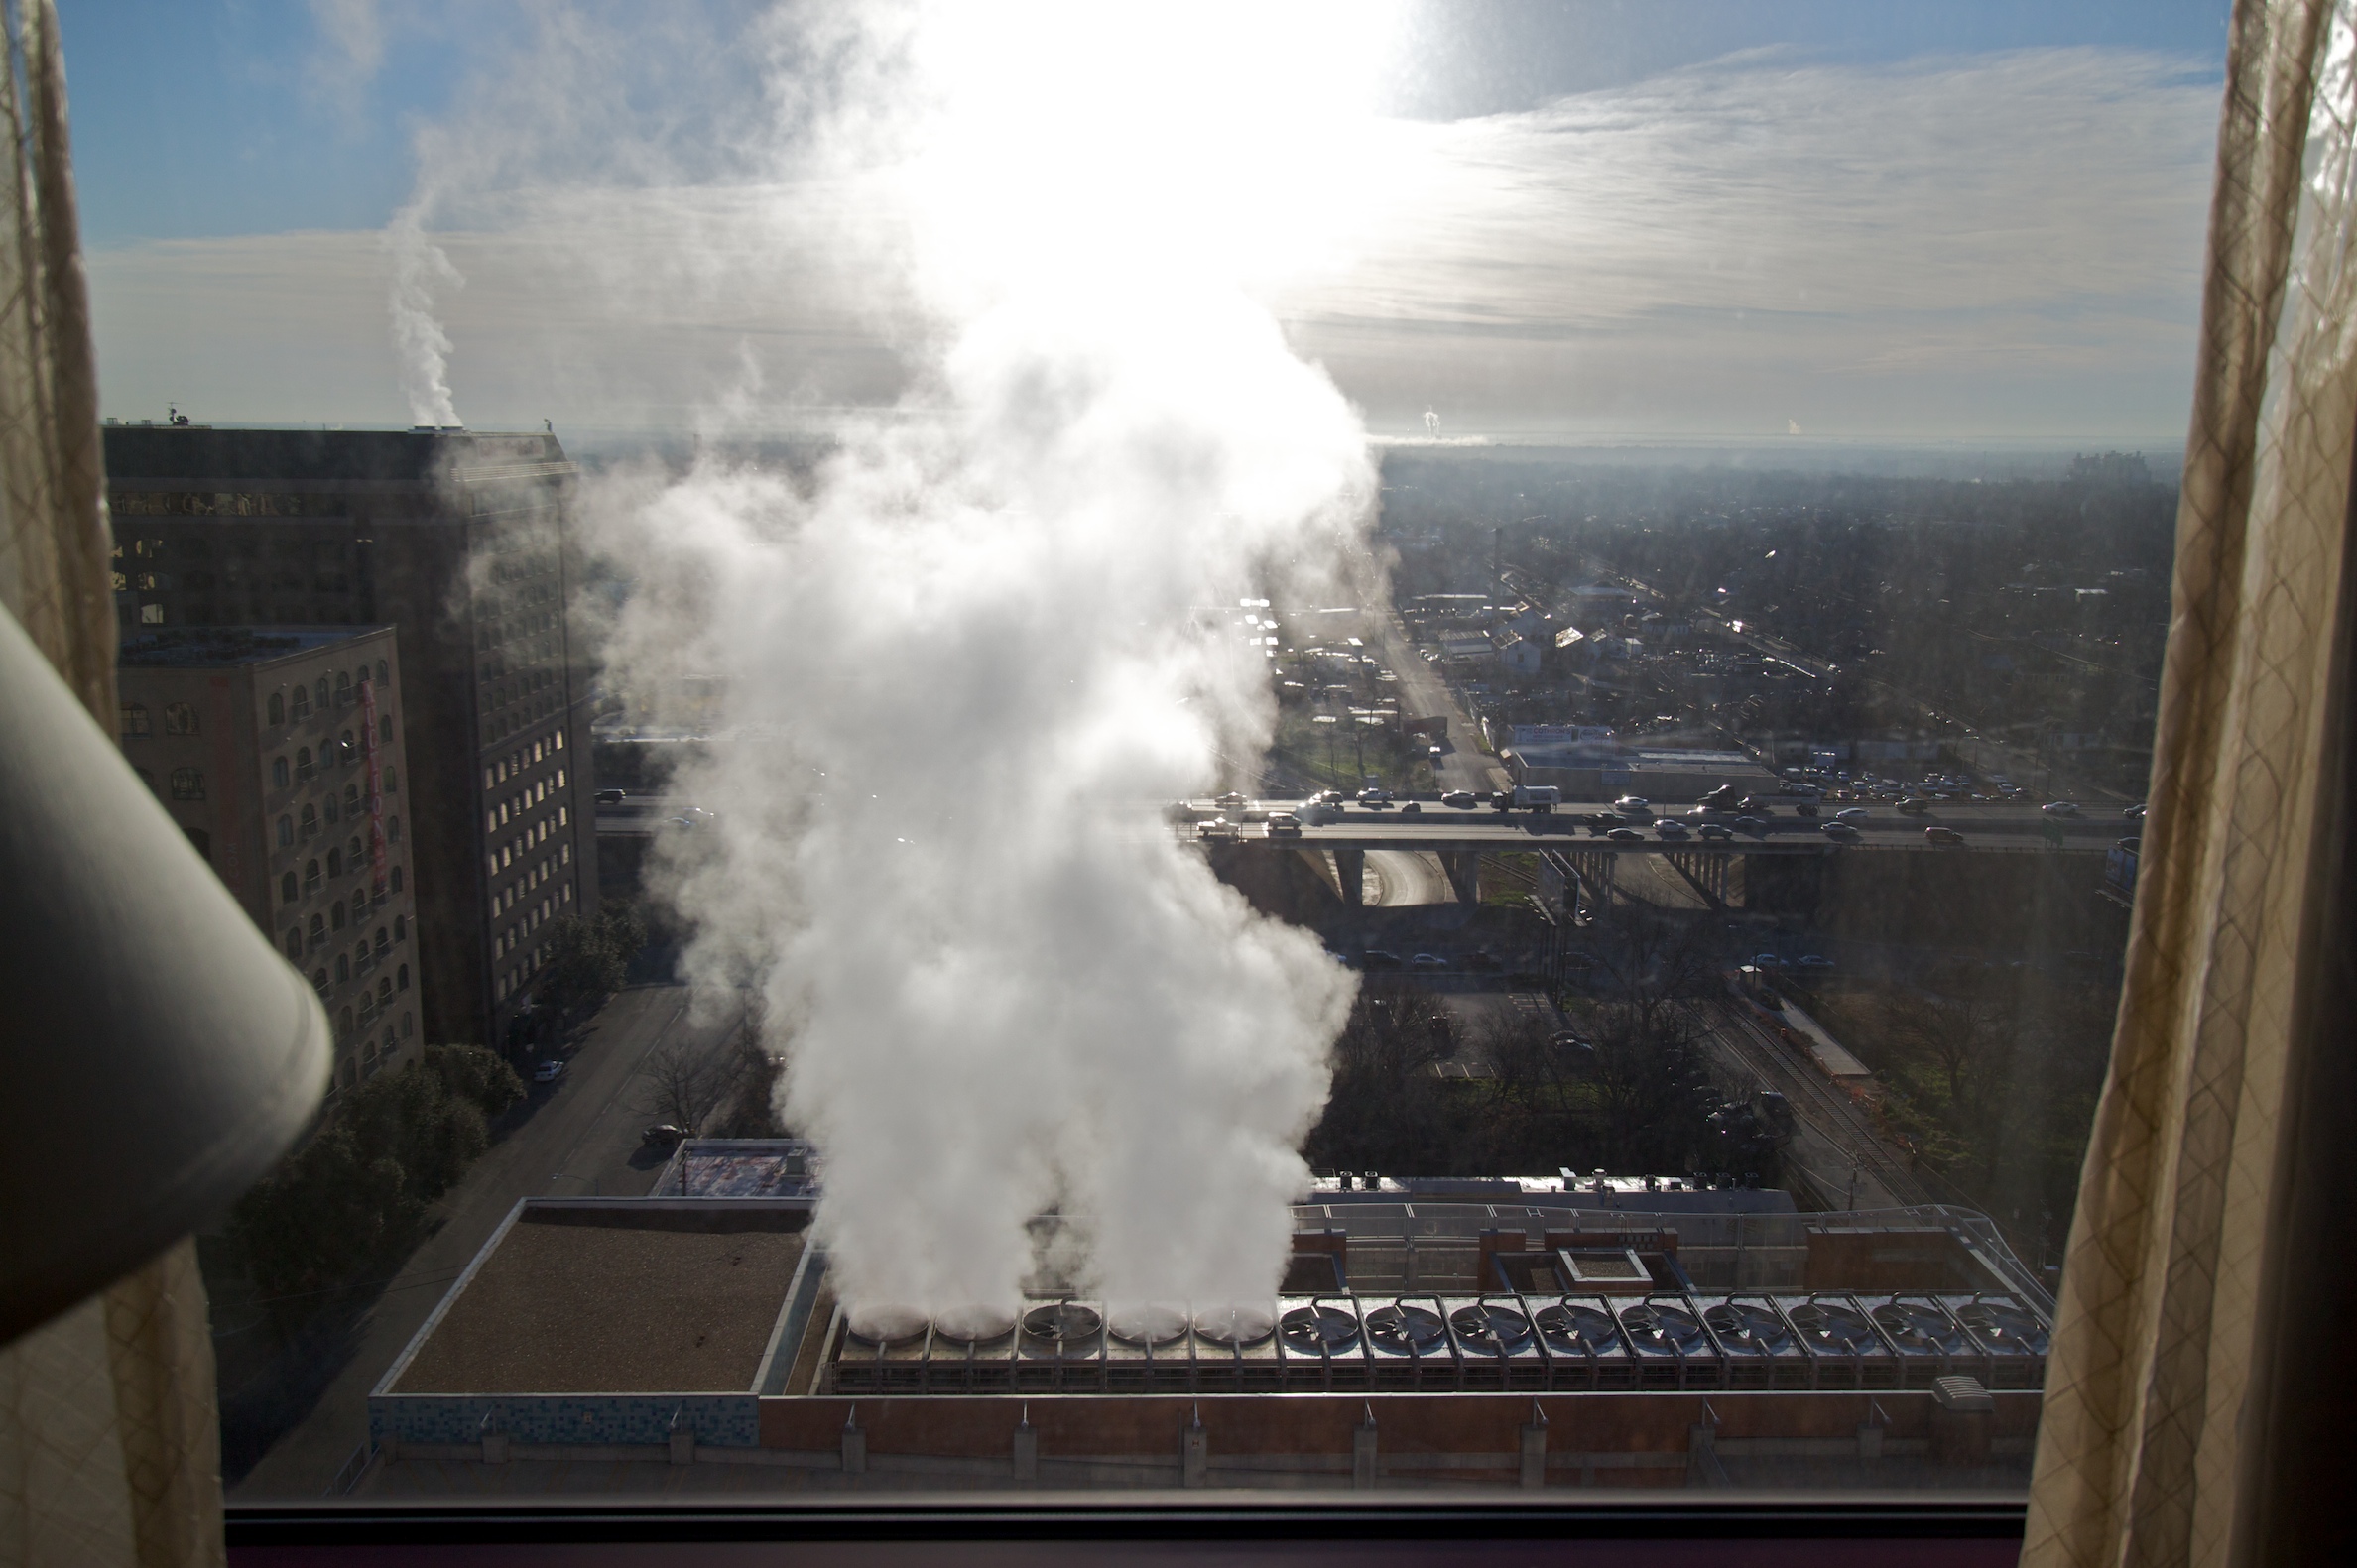
steam, image, tourist attraction, texas, austin, 2010365, atmosphere of earth